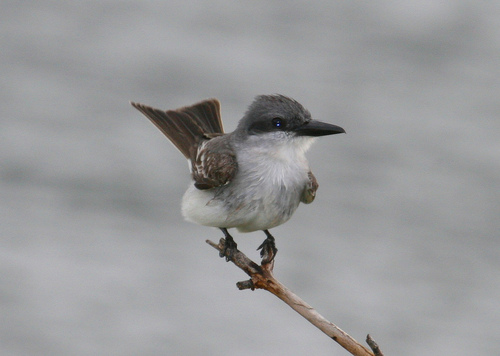
this bird is very small, and has a white breast and grayish brown wings, tail, and head.
small bird, white at breast and belly, brown wings, crown and tail.
a small bird with a large black beak, grey head, neck, and back, white throat and belly, and speckled brown and white wings.
this bird is white and black in color with a black beak, and black eye rings.
a small black and brown bird with a white chest.
a tiny bird with a black nose, gray head, and white bellow with a brown flared tail.
this bird has wings that are black and has a white belly
this bird is very small in size and has a white body, with a black beak.
this is a small bird with a largely white body with a black head wings and tail.
this bird has wings that are black and has a white belly
Species: Gray Kingbird